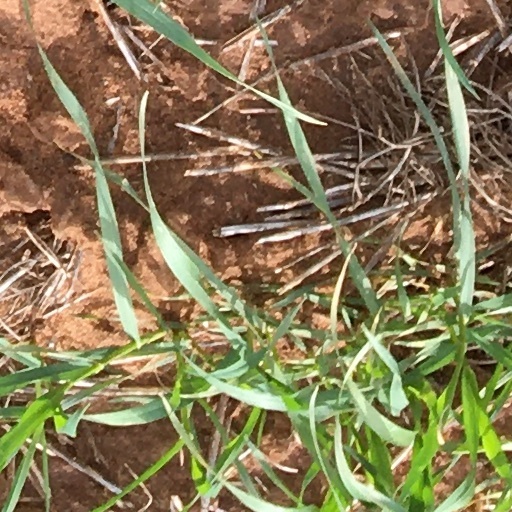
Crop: wheat